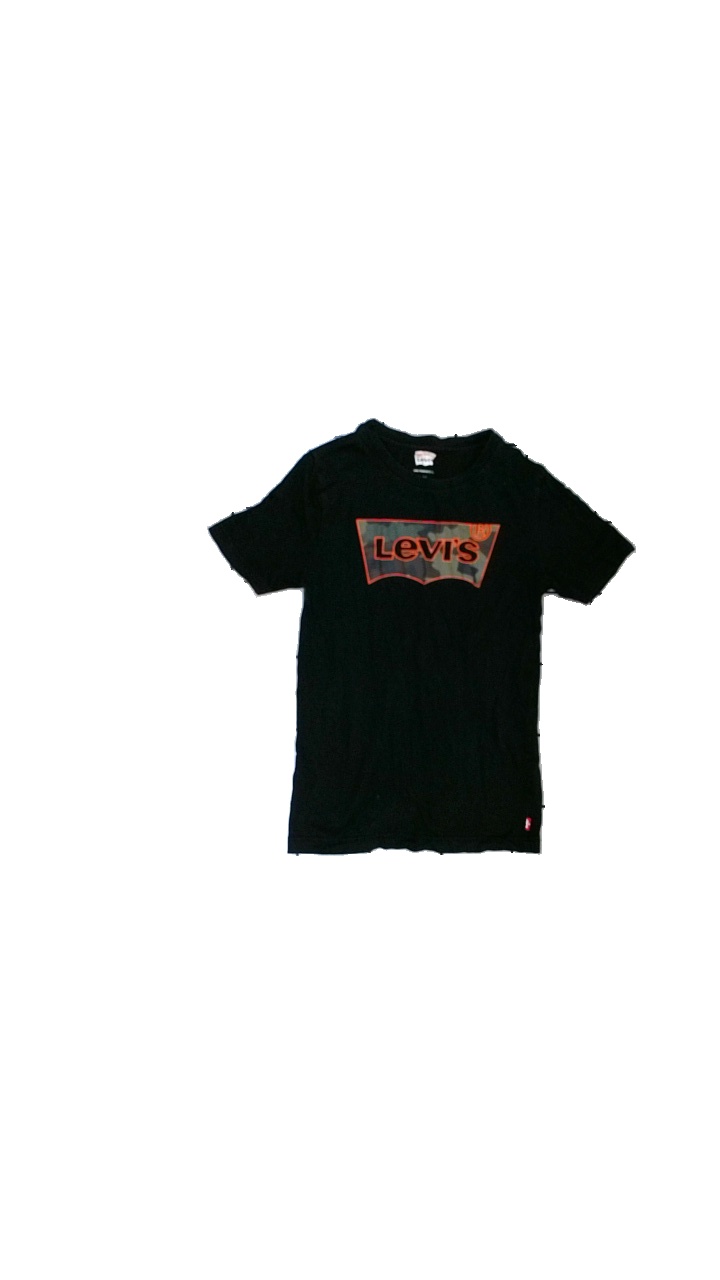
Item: T-shirt (Children)
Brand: Levi's
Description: T-shirt med tryck
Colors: Black, Orange, Green, Brown
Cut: C-collar
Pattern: Logo print
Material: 100% bomull
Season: All
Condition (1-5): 3
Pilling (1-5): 4
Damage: luddigt
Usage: Reuse
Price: <50